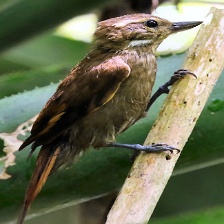
Species: GREAT XENOPS
Scientific name: MEGAXENOPS PARNAGUAE